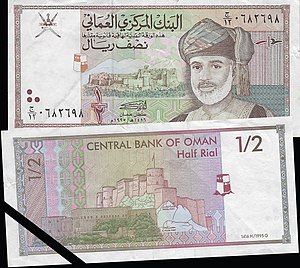
Omansk rial
Omanske rial i sedler
Den Omanske rial er valutaen i Oman. Oman ligger på den sydlige kyst af den arabiske halvø. En Omansk rial svarer omtrent til 2,6 USD.